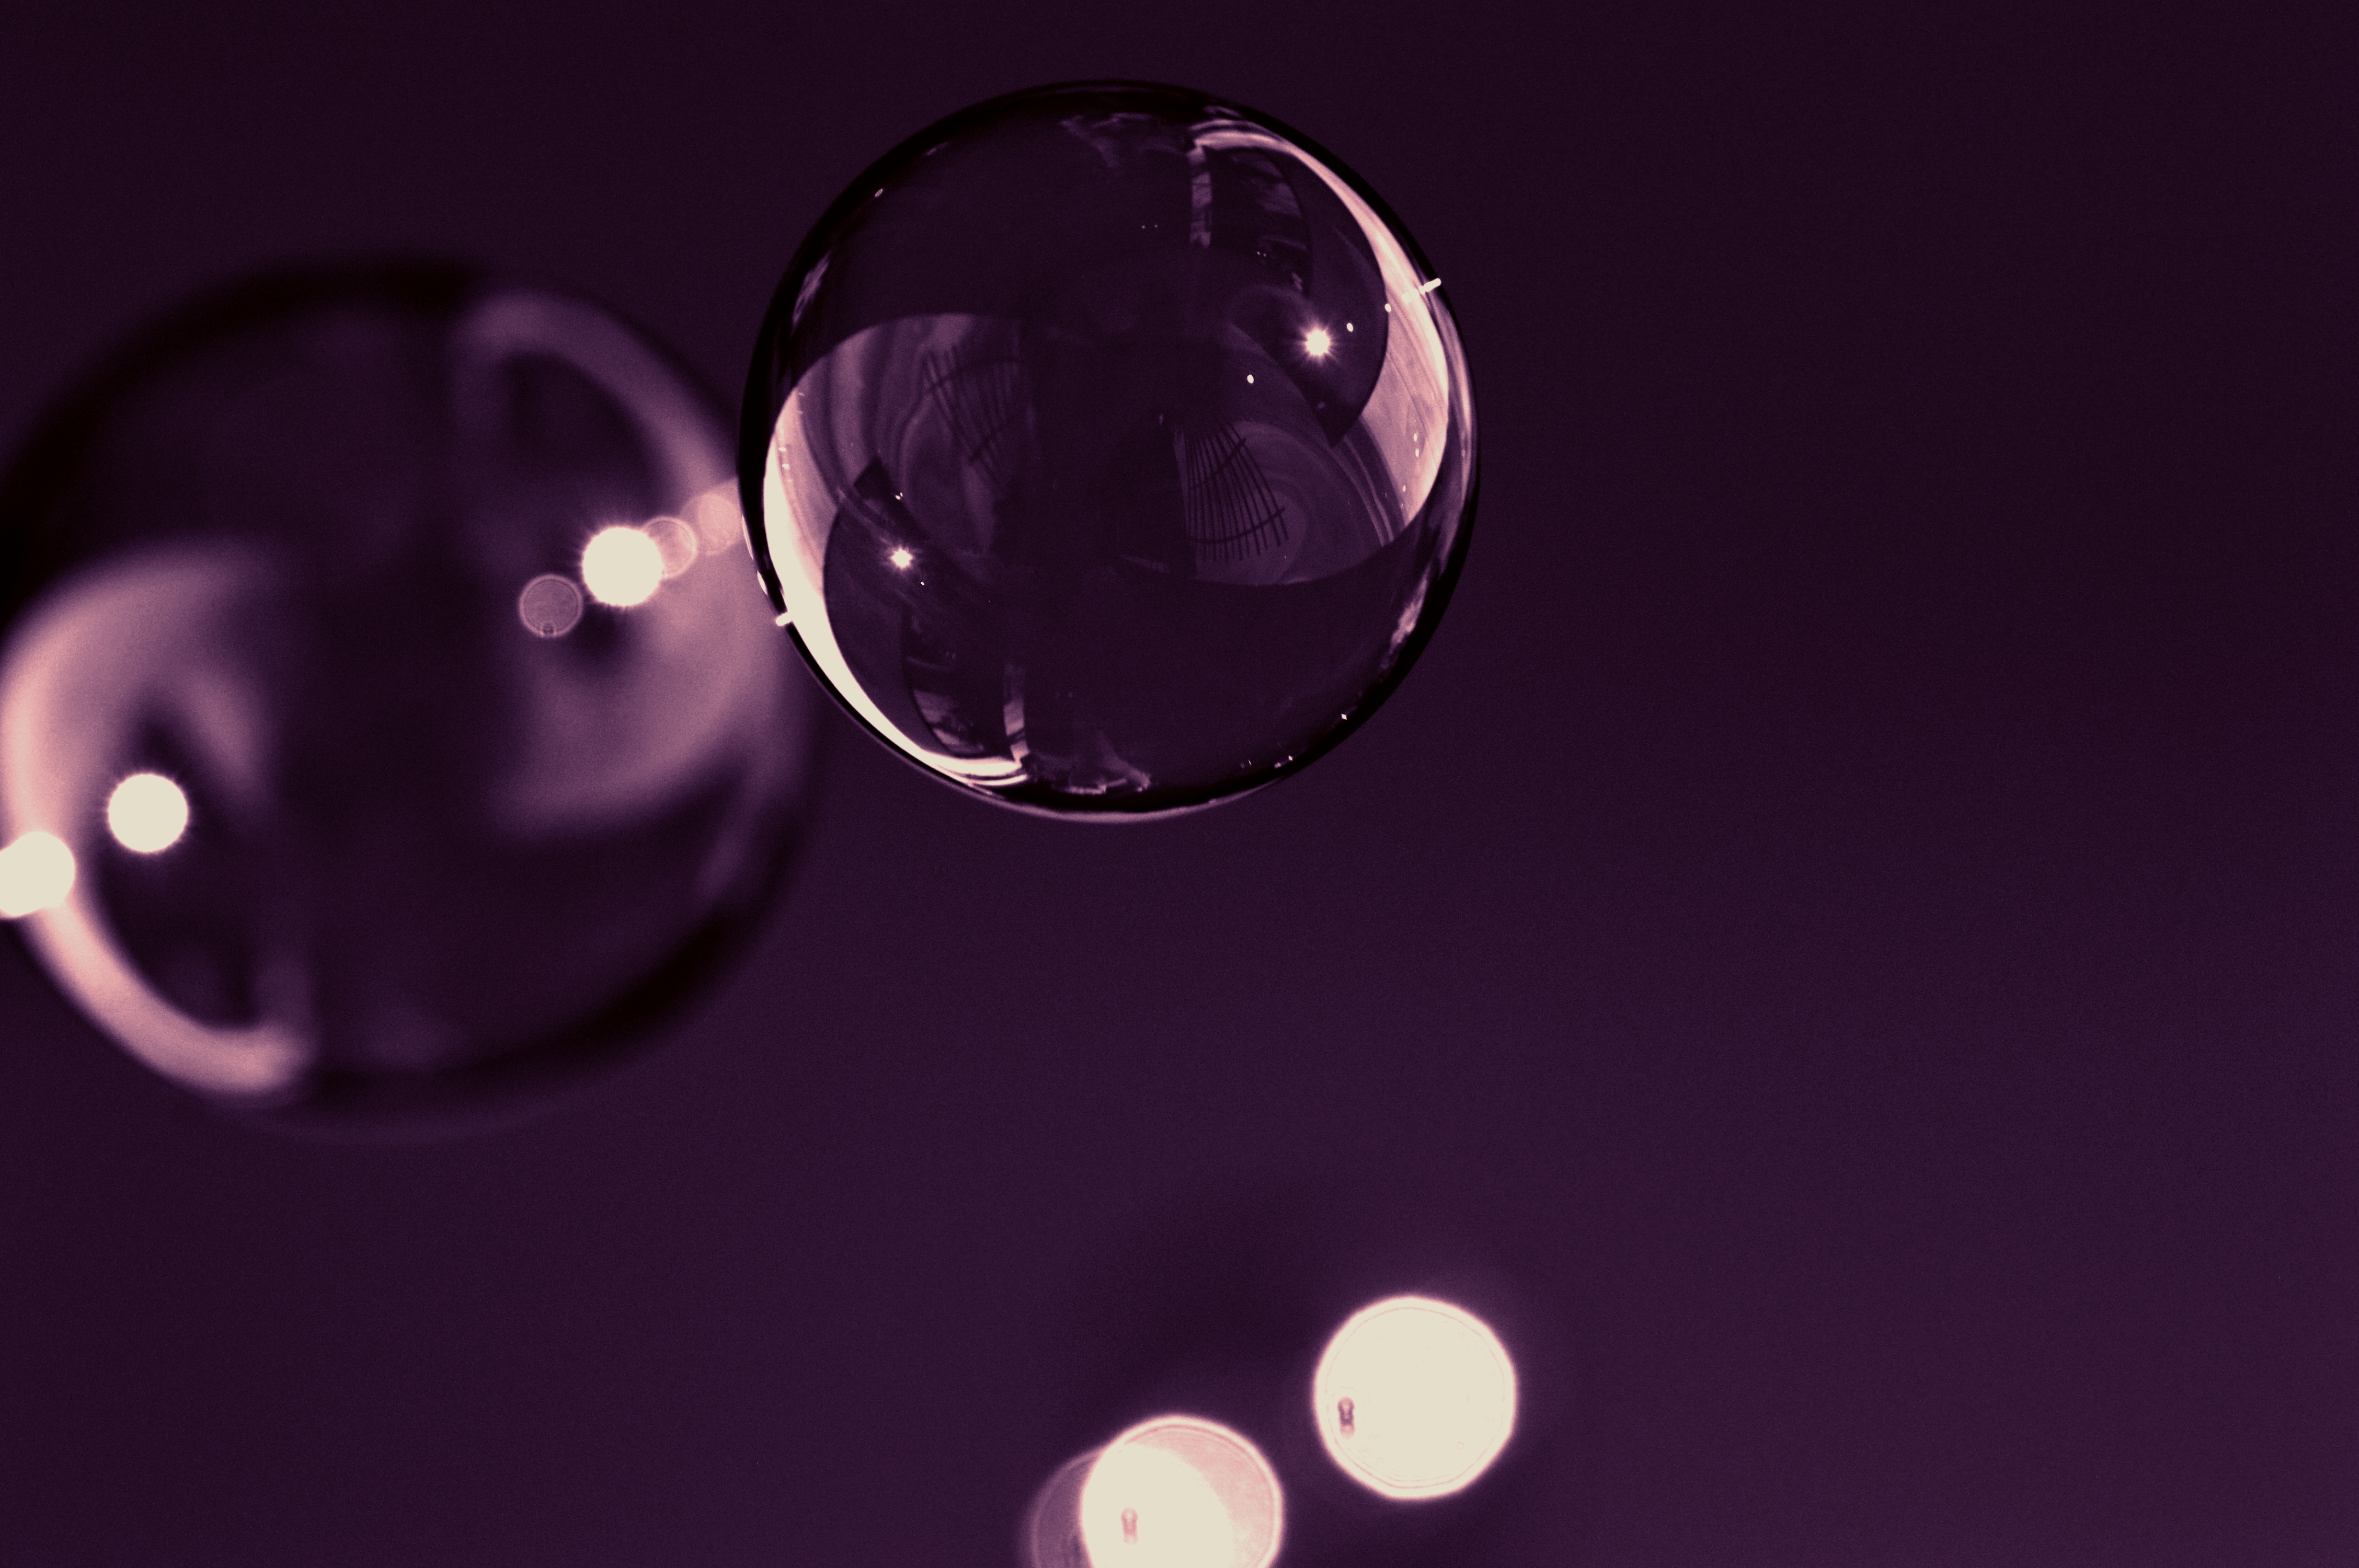
drop, light, white, photography, purple, petal, reflection, color, darkness, black, float, colorful, pink, lighting, circle, close up, violet, sphere, balls, shape, mirroring, macro photography, soap bubbles, make soap bubbles, soapy water, computer wallpaper